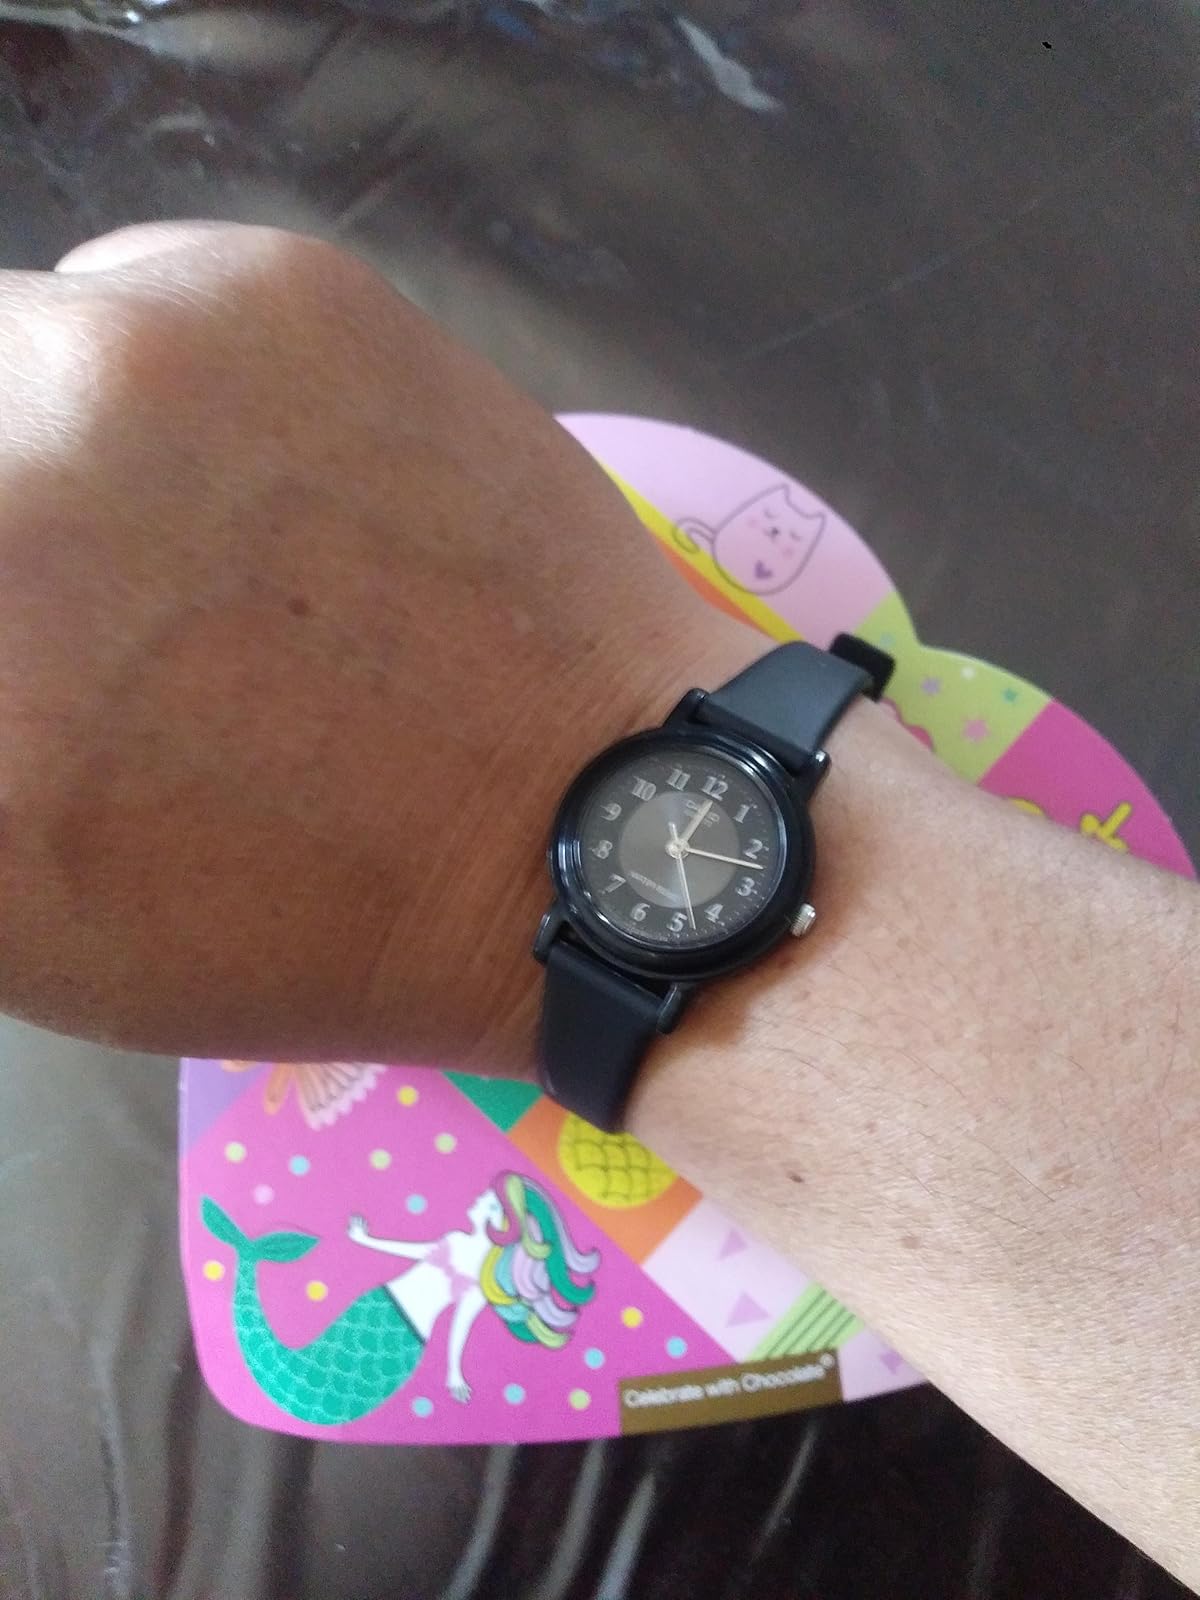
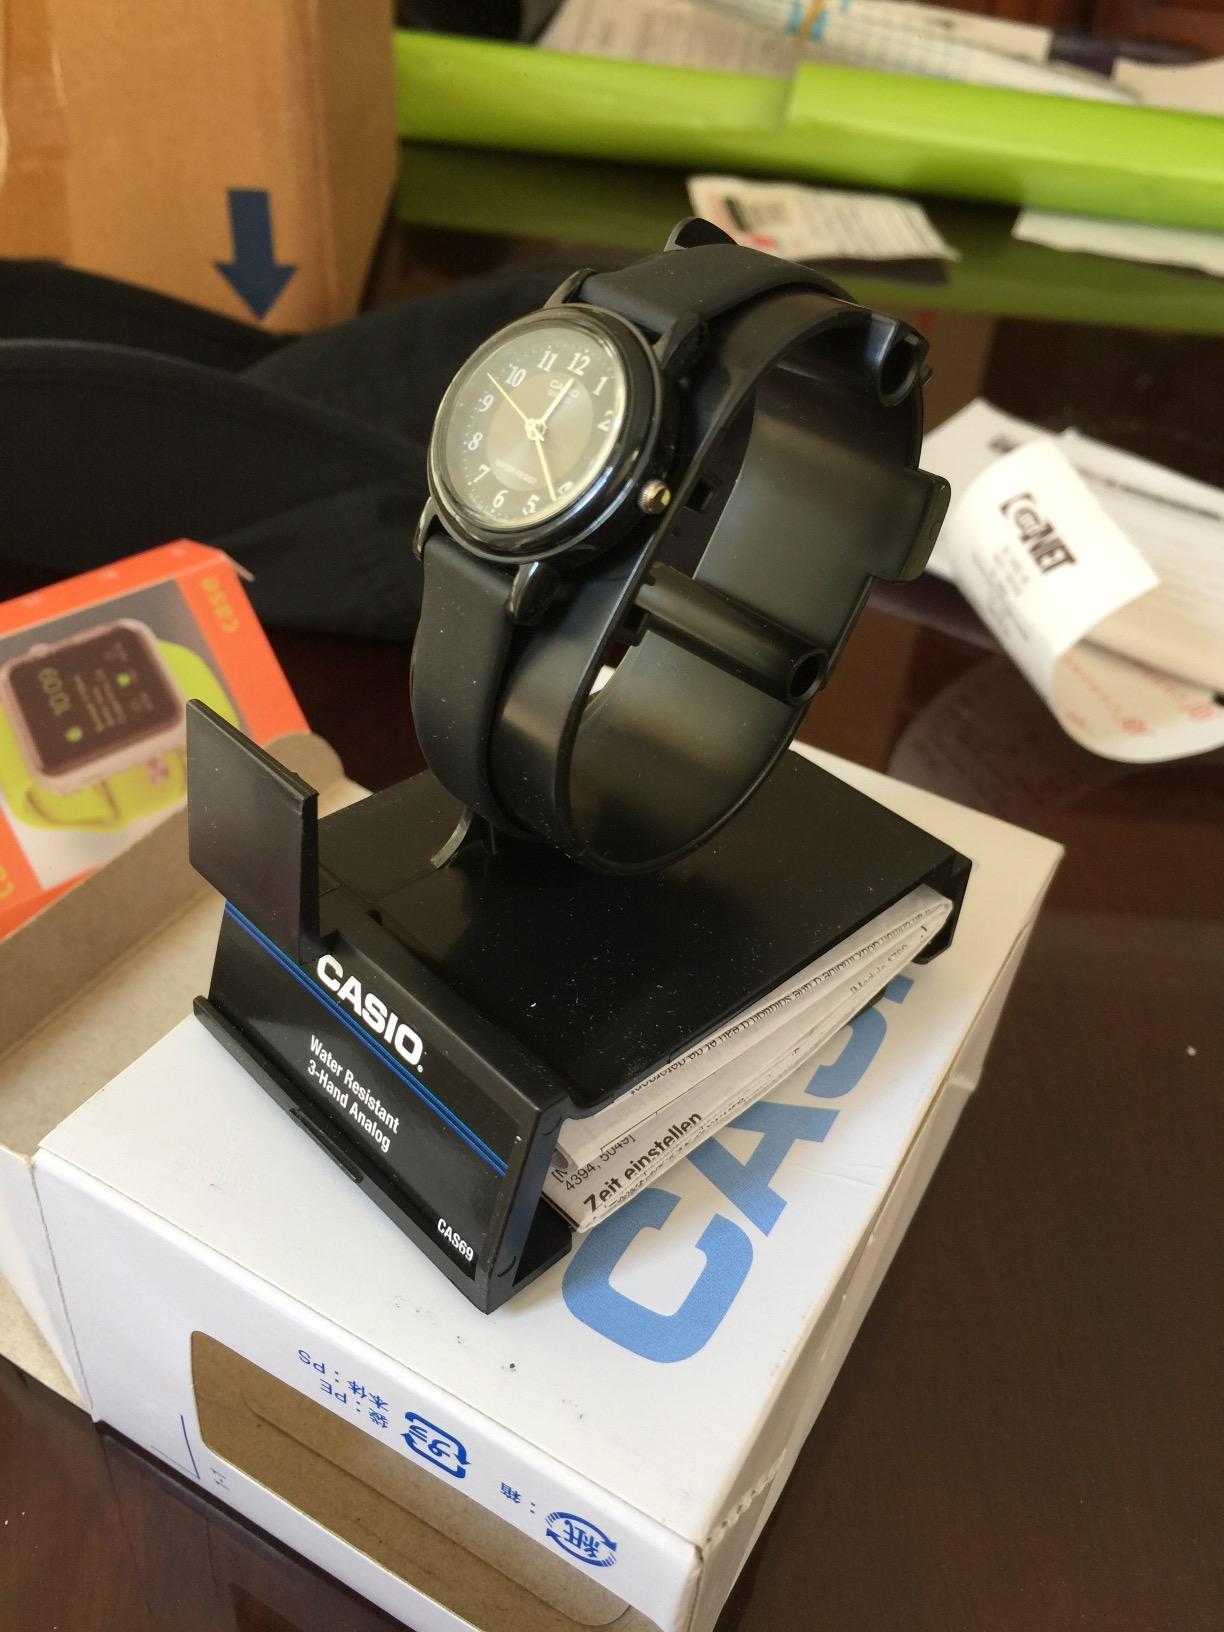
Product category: accessories_watch
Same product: yes